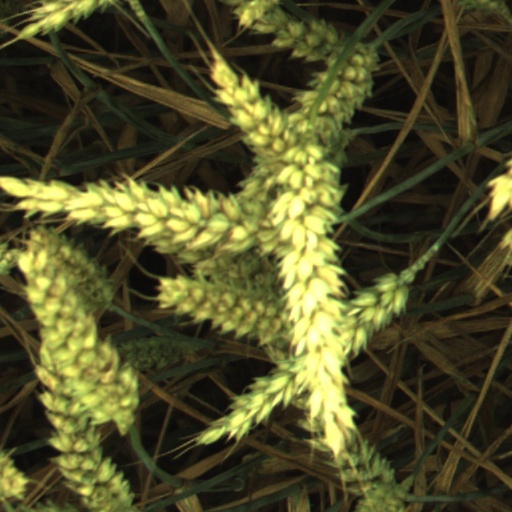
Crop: wheat